Answer in natural language. Considering the relative positions, is Book to the left or right of black floating bed with platform base and rectangular headboard? Choose between the following options: left or right
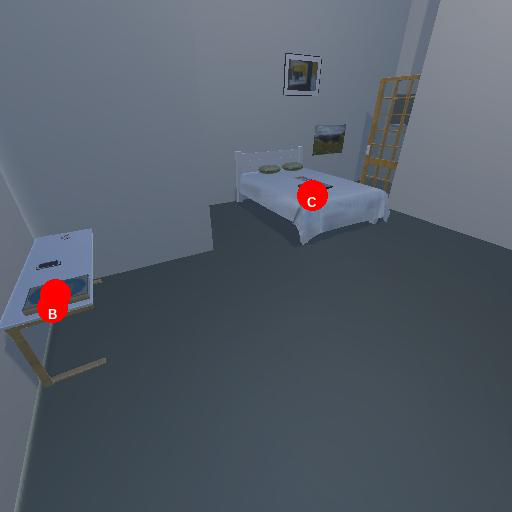
<answer>left</answer>